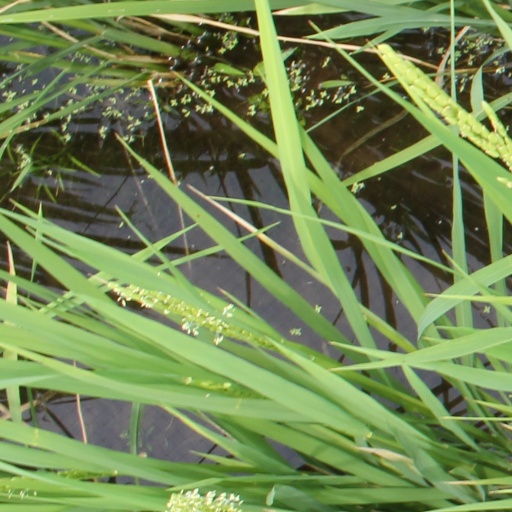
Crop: rice